Wilcote

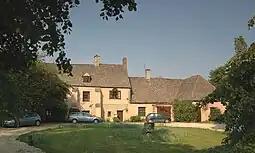
Wilcote Manor house: late 16th- or early 17th-century house with later additions and alterations

The Domesday Book of 1086 records that after the Norman conquest of England the manor of Wilcote had become one of the many Oxfordshire estates held by William of Normandy's half-brother Odo, Bishop of Bayeux. After Odo was deposed, Wilcote was granted to Manasser Arsic, Baron of Cogges.